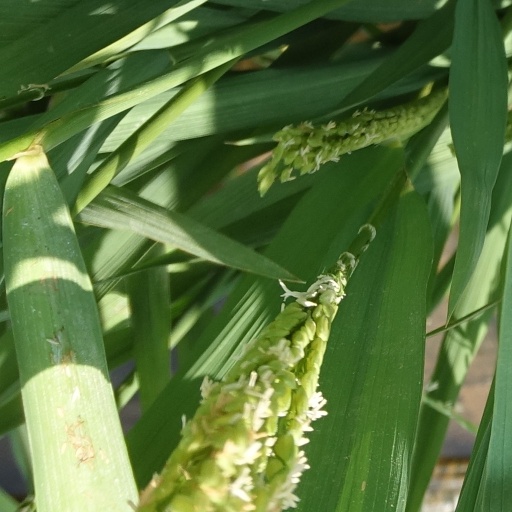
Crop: rice